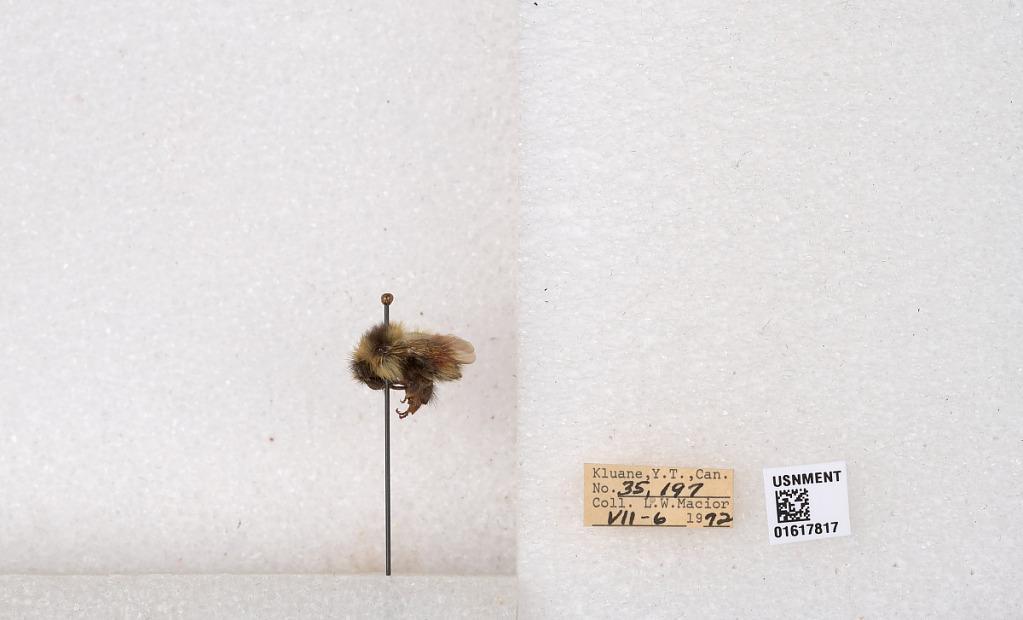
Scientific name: Bombus (Pyrobombus) sylvicola Kirby
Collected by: L. Macior
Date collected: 1972-7-6
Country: Canada
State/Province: Yukon
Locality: Kluane
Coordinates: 61.2426, -139.113